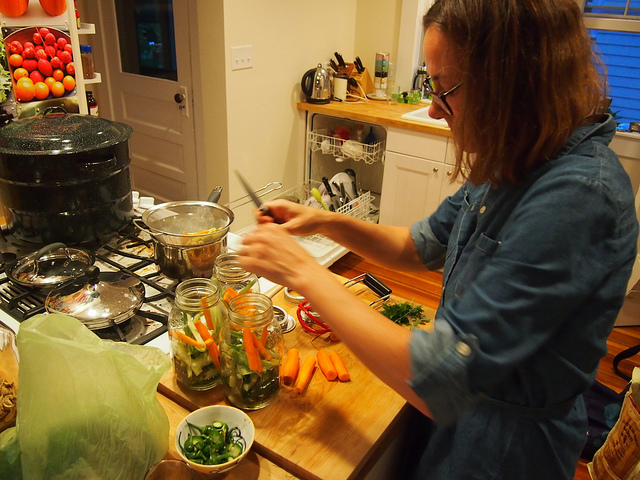
user: Given an image and a question. Answer the question in a short answer. Question: What is a well know brand of these type of containers she is filling? Short Answer:
assistant: mason